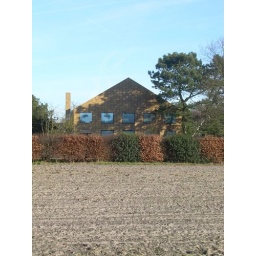
Laren, office buildingdesign by Koen van Velsen